Slaves of Spiegel

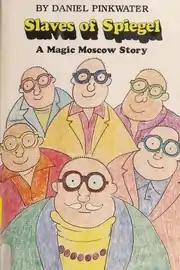
First edition

Slaves of Spiegel is a 1982 epistolary novel by Daniel Pinkwater.